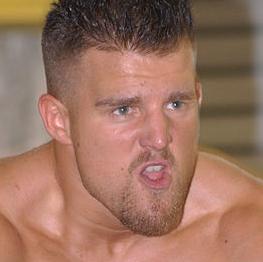
Age: 23